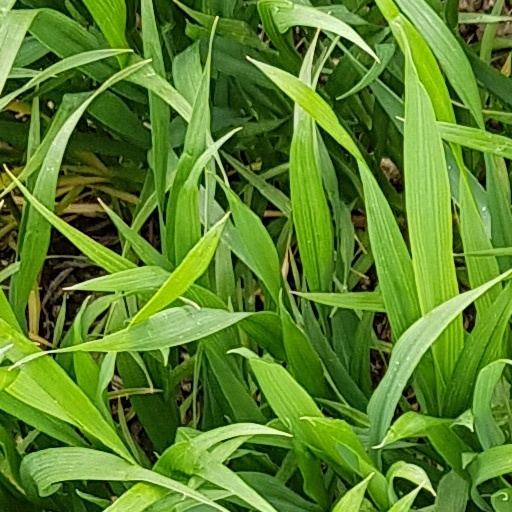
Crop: wheat